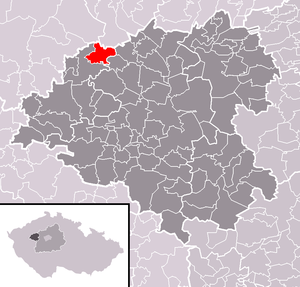
Děkov est une commune du district de Rakovník, dans la région de Bohême-Centrale, en République tchèque. Sa population s'élevait à 209 habitants en 2020.